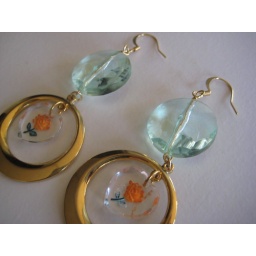
Transparent vintage orange flower bead hangs in between a gold vintage circle component, from a vintage mint green transparent faceted bead.